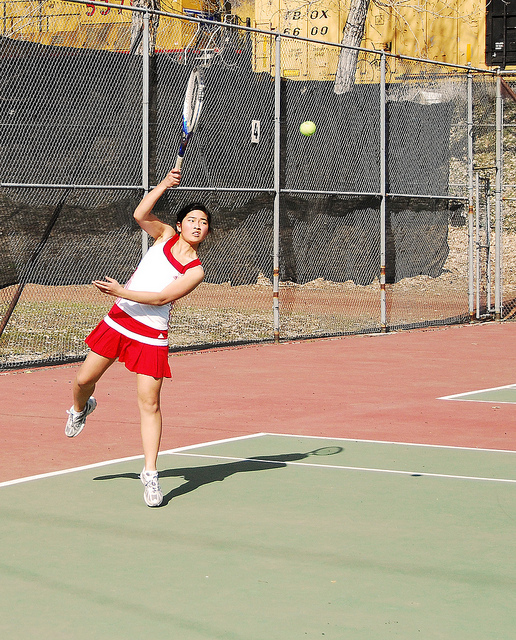
một người phụ nữ đang nghiêng người để đánh quả bóng tennis